Alexander Robertson & Sons

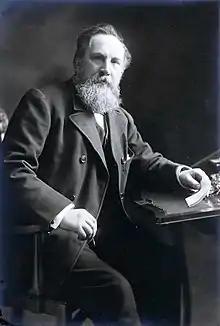
Alexander Robertson, 1851-1937

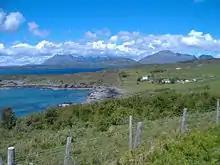
Tarskavaig, Isle of Skye

Alexander Robertson, the son of a crofter/fisherman from Tarskavaig on the Isle of Skye, was born in Inverkip on 29 August 1851. Following the catastrophic potato blight on Skye in 1846, Alexander's father left Tarskavaig to seek a better life fishing on the River Clyde. After his parents moved to Sandbank in 1859 to run the village Post Office, his father taught him to sail and look after boats. He then served his apprenticeship as a boatbuilder in Dunoon and Govan. In 1876, at the age of 25, he teamed up with Daniel Kerr to build small boats at his workshop in Sandbank. The partnership was dissolved in 1878, and Robertson went on to acquire larger premises in order to expand the business. He initially designed many of the yachts and launches himself, but in later years used many leading designers of the day to carry out work on the larger boats. Robertson remained chairman of the company until 1935, two years before his death.